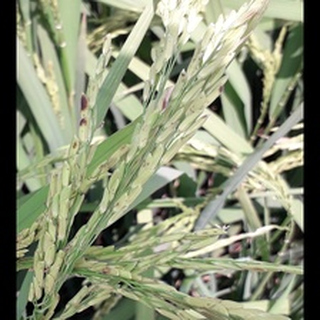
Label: diseased_rice